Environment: real
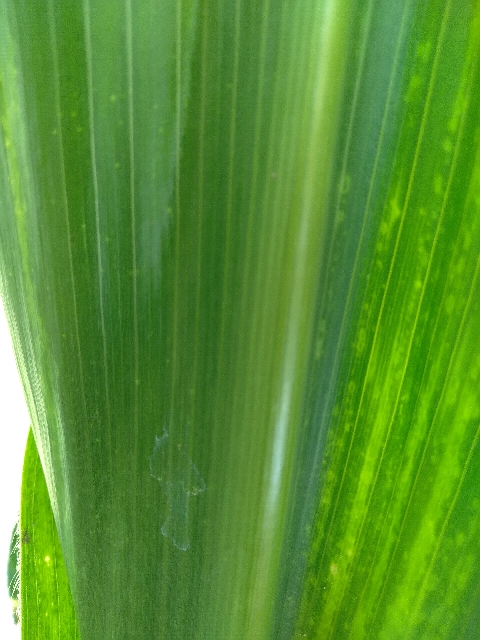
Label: lethal_necrosis